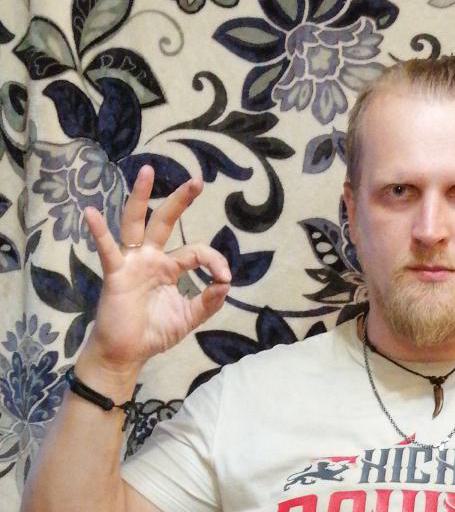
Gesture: ok